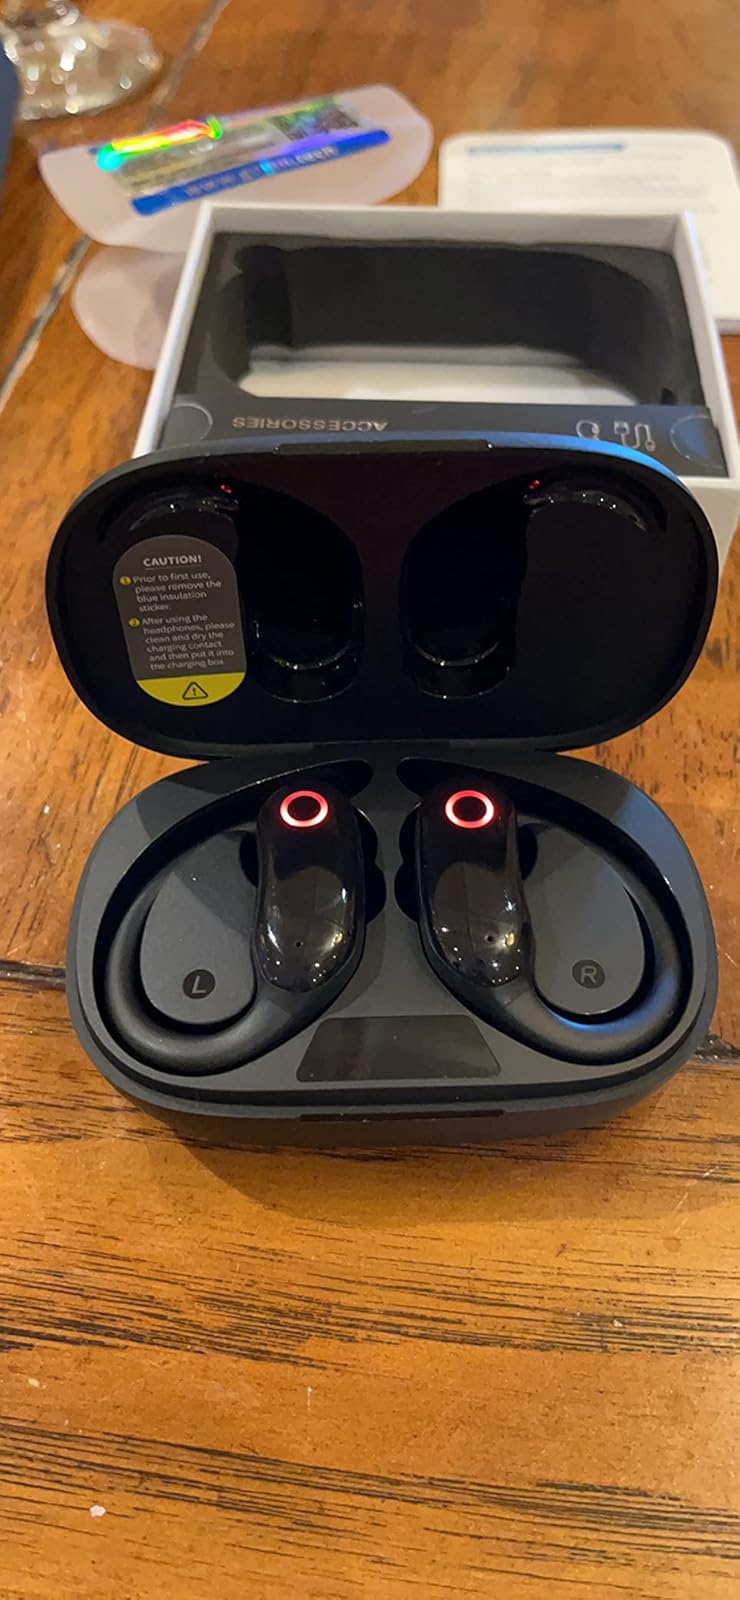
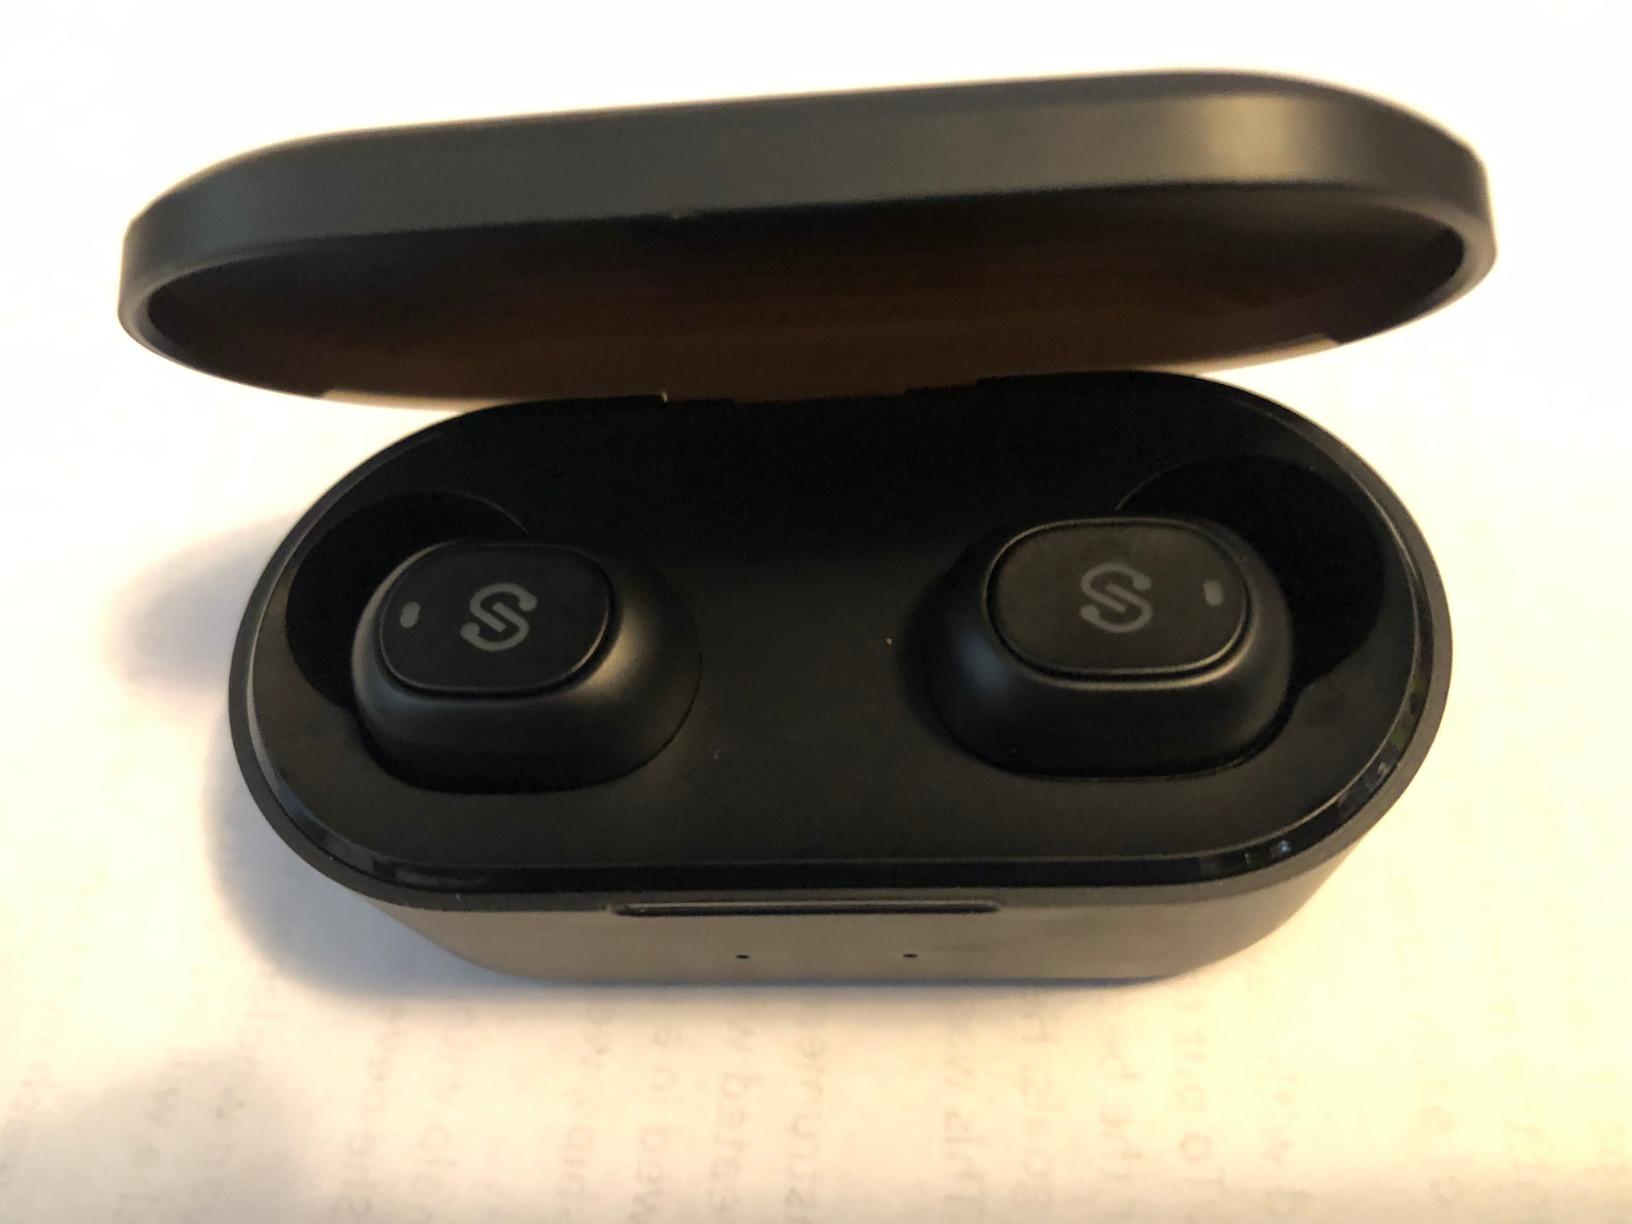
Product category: earbuds
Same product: no